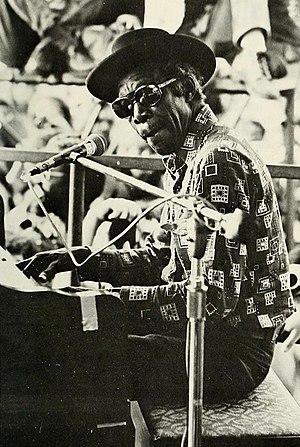
Henry Roeland Byrd dit Professor Longhair est un musicien légendaire de blues de La Nouvelle-Orléans. Il a un style de piano unique, que l'on décrit comme une combinaison de rumba, mambo et calypso ainsi qu'une voix d'outre-tombe.